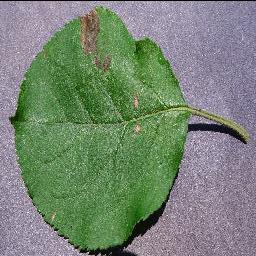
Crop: apple
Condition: black_rot